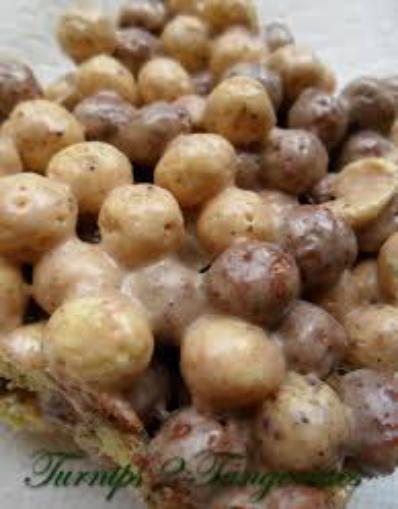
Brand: Hershey's Cookies 'n' Creme
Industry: Food